Constitution of Tasmania

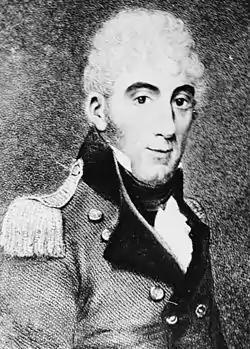
David Collins, First Lieutenant Governor of Tasmania

Tasmania was first colonised by Europeans as 'Van Diemen's Land' in 1804, named after Anthony van Diemen, Governor-General of the Dutch East Indies, who had sent Abel Tasman to explore the island in 1642. Van Diemen's land was originally a part of the Colony of New South Wales and was governed by a Lieutenant Governor under the command of the Governor of New South Wales. The island was further divided into two administrative regions along the 42nd parallel, with the Lieutenant Governor governing the south at Hobart and a commandant in the north at Port Dalrymple (now George Town). The two regions were not joined under one Lieutenant Governor until 1812.